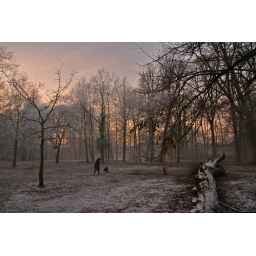
Woman playing with the dog in a forest in Haarlem, the Netherlands. The sun is about to set.